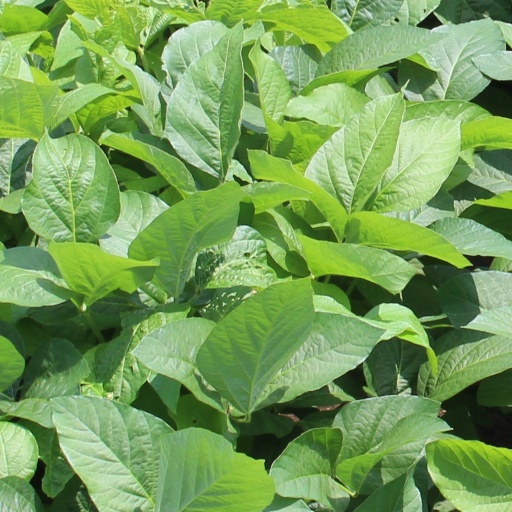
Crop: soybean